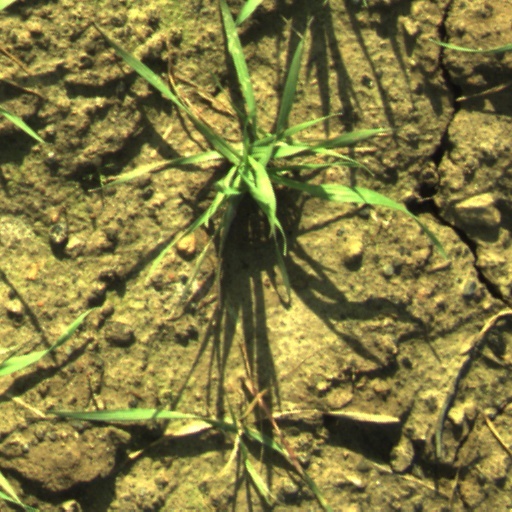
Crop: wheat